Daisy Johnson (Marvel Cinematic Universe)

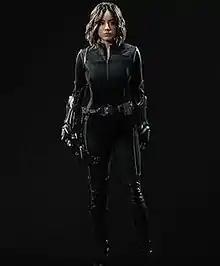
Chloe Bennet as Daisy Johnson in a promotional image from Season 3 of "Agents of S.H.I.E.L.D."

Daisy Johnson is a fictional character portrayed by Chloe Bennet appearing in the Marvel Cinematic Universe multimedia franchise. Based on the Marvel Comics character of the same name and adapted for television by Joss Whedon, Jed Whedon, and Maurissa Tancharoen, the character first appeared in the 2013 pilot episode of "Agents of S.H.I.E.L.D.".